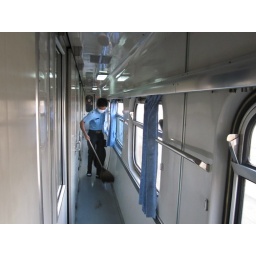
corridor in the 1st class coach is kept clean